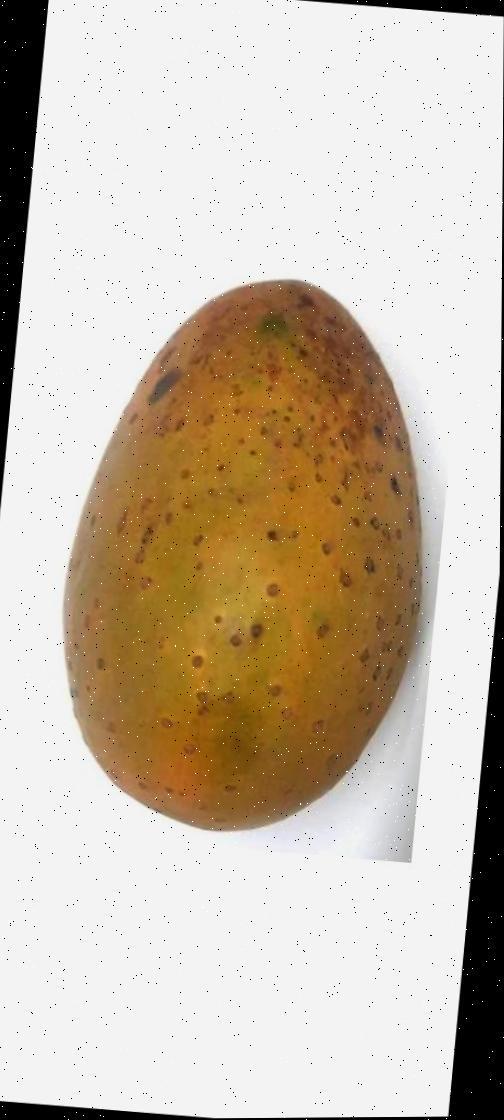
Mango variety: Gourmoti